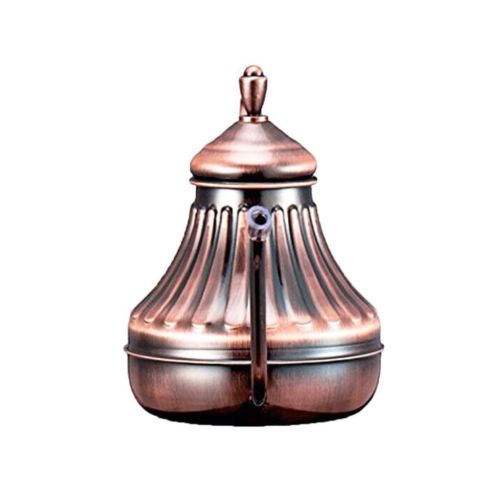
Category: kettle